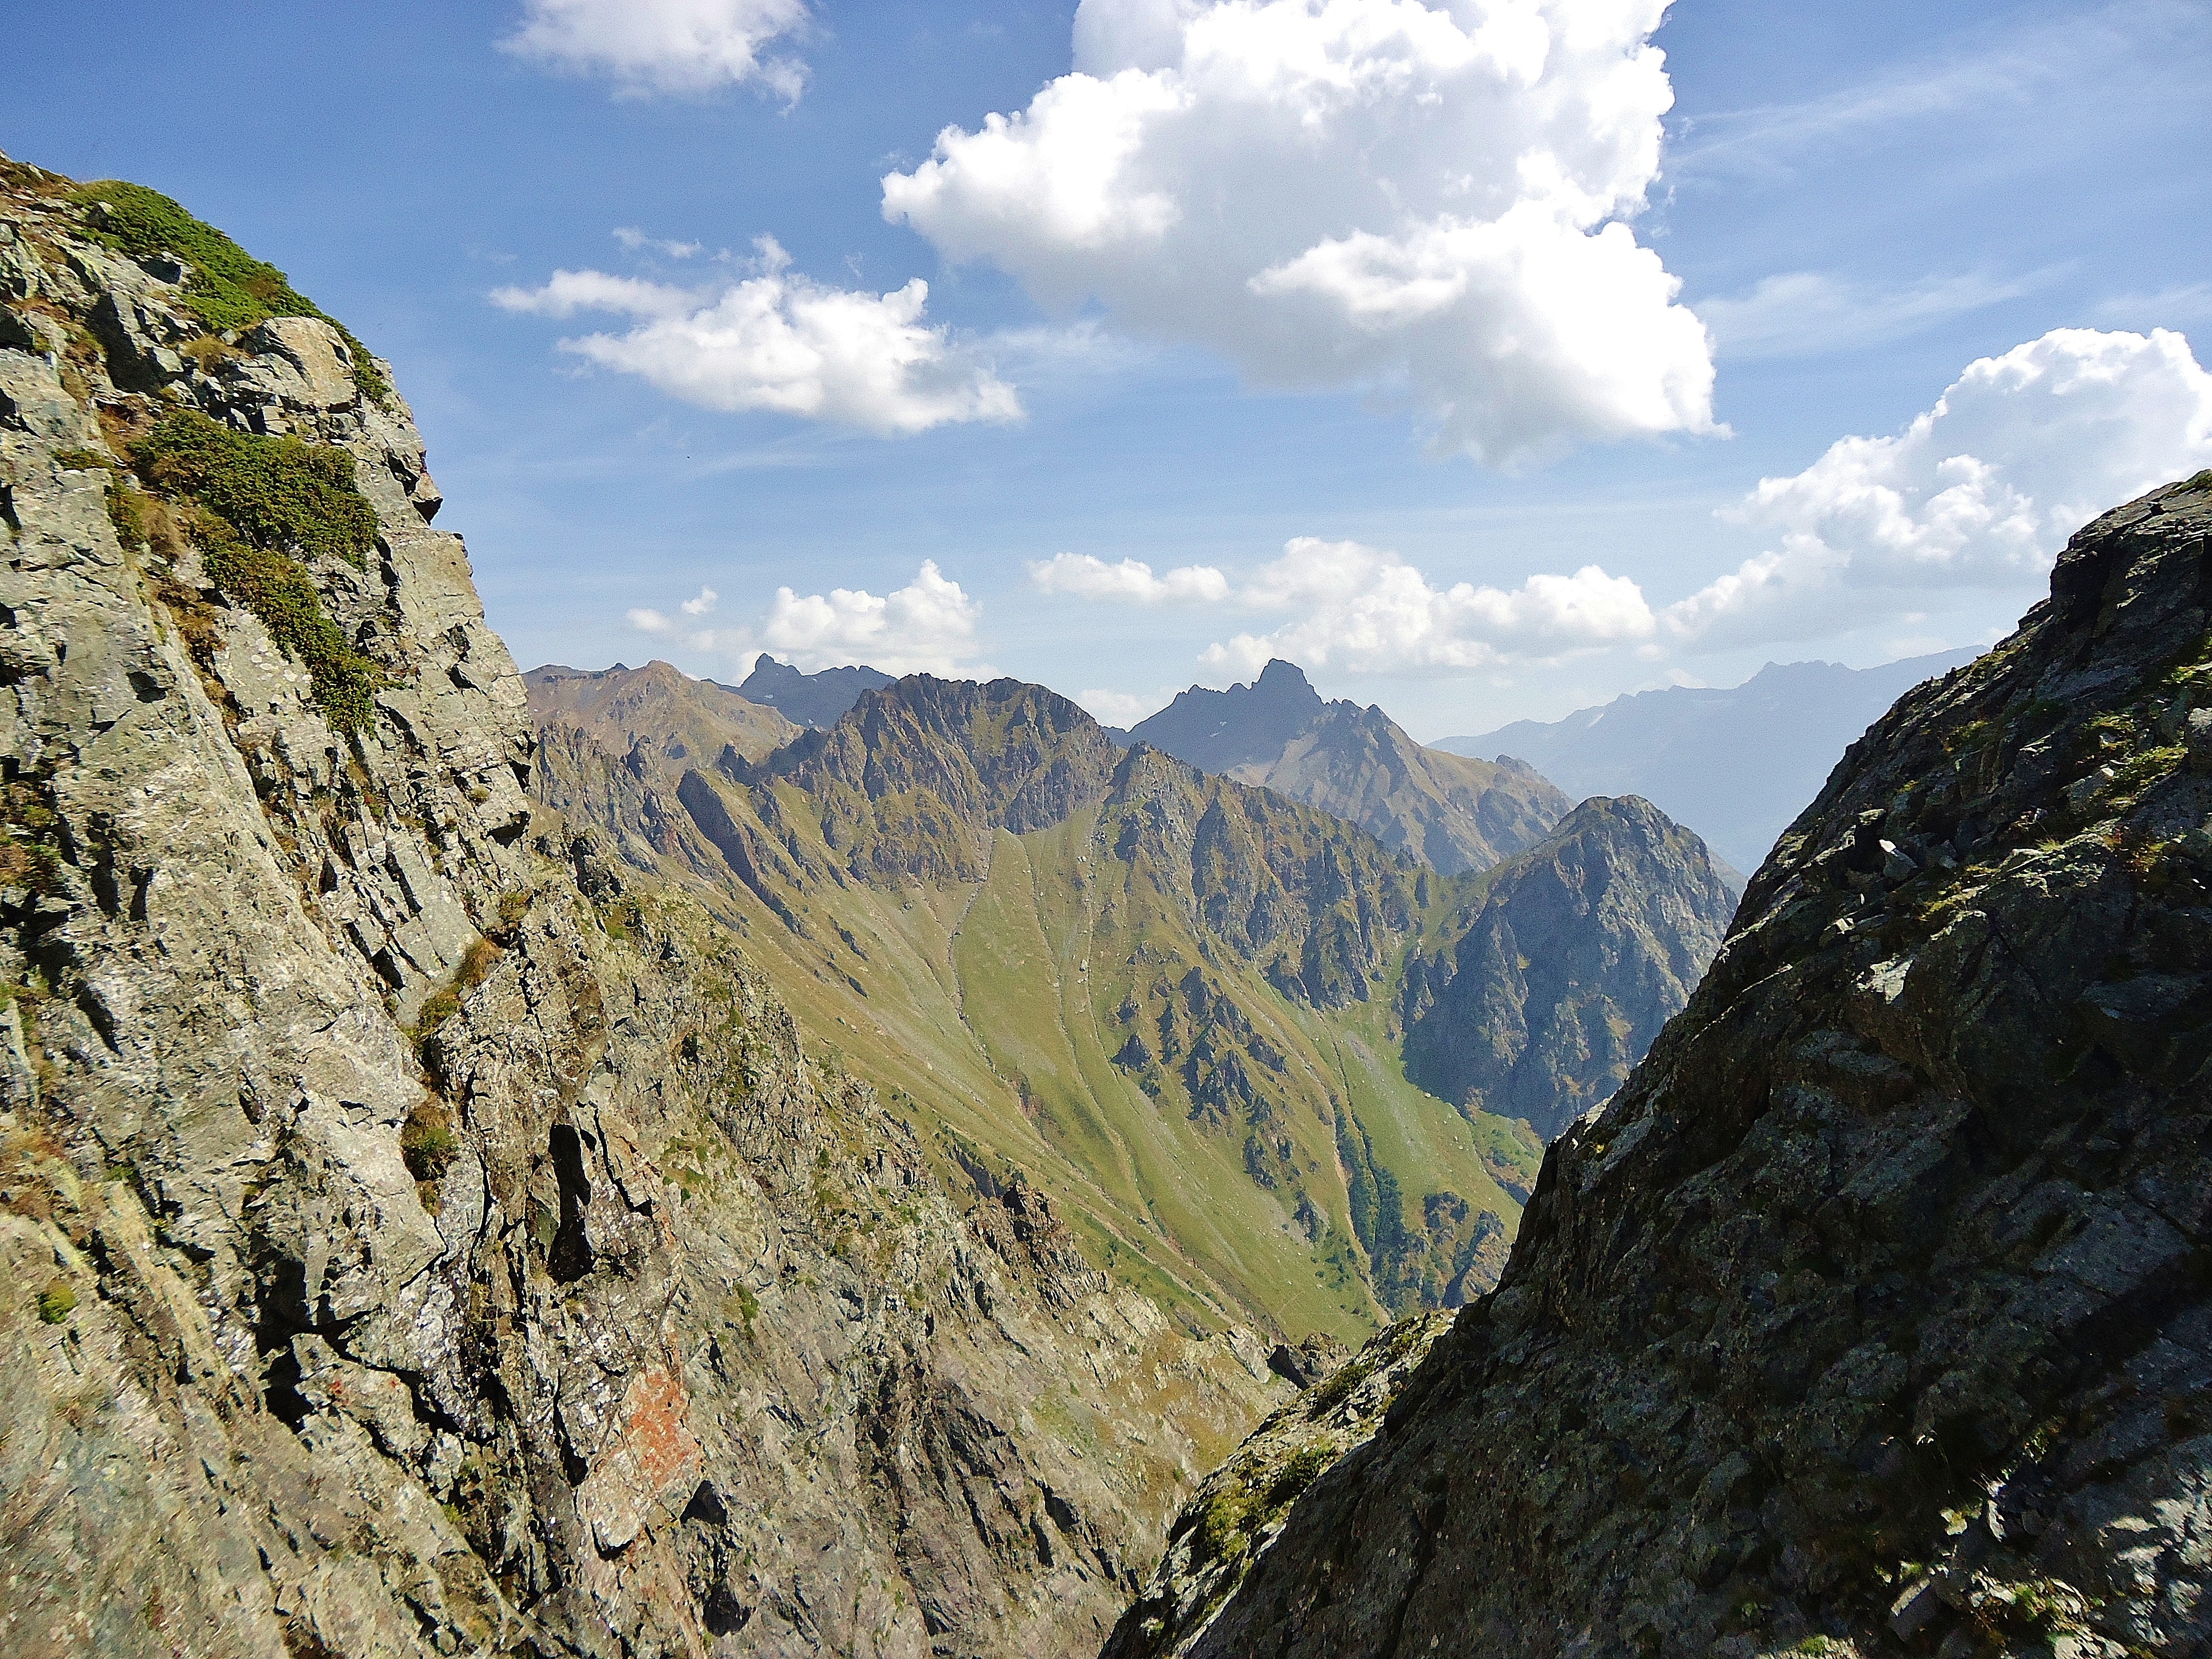
landscape, nature, rock, wilderness, walking, mountain, hiking, trail, adventure, valley, mountain range, france, terrain, ridge, summit, geology, alps, ravine, plateau, fell, landform, mountain pass, geographical feature, mountainous landforms